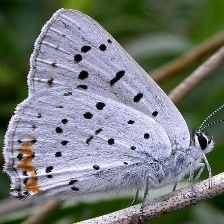
Species: COPPER TAIL